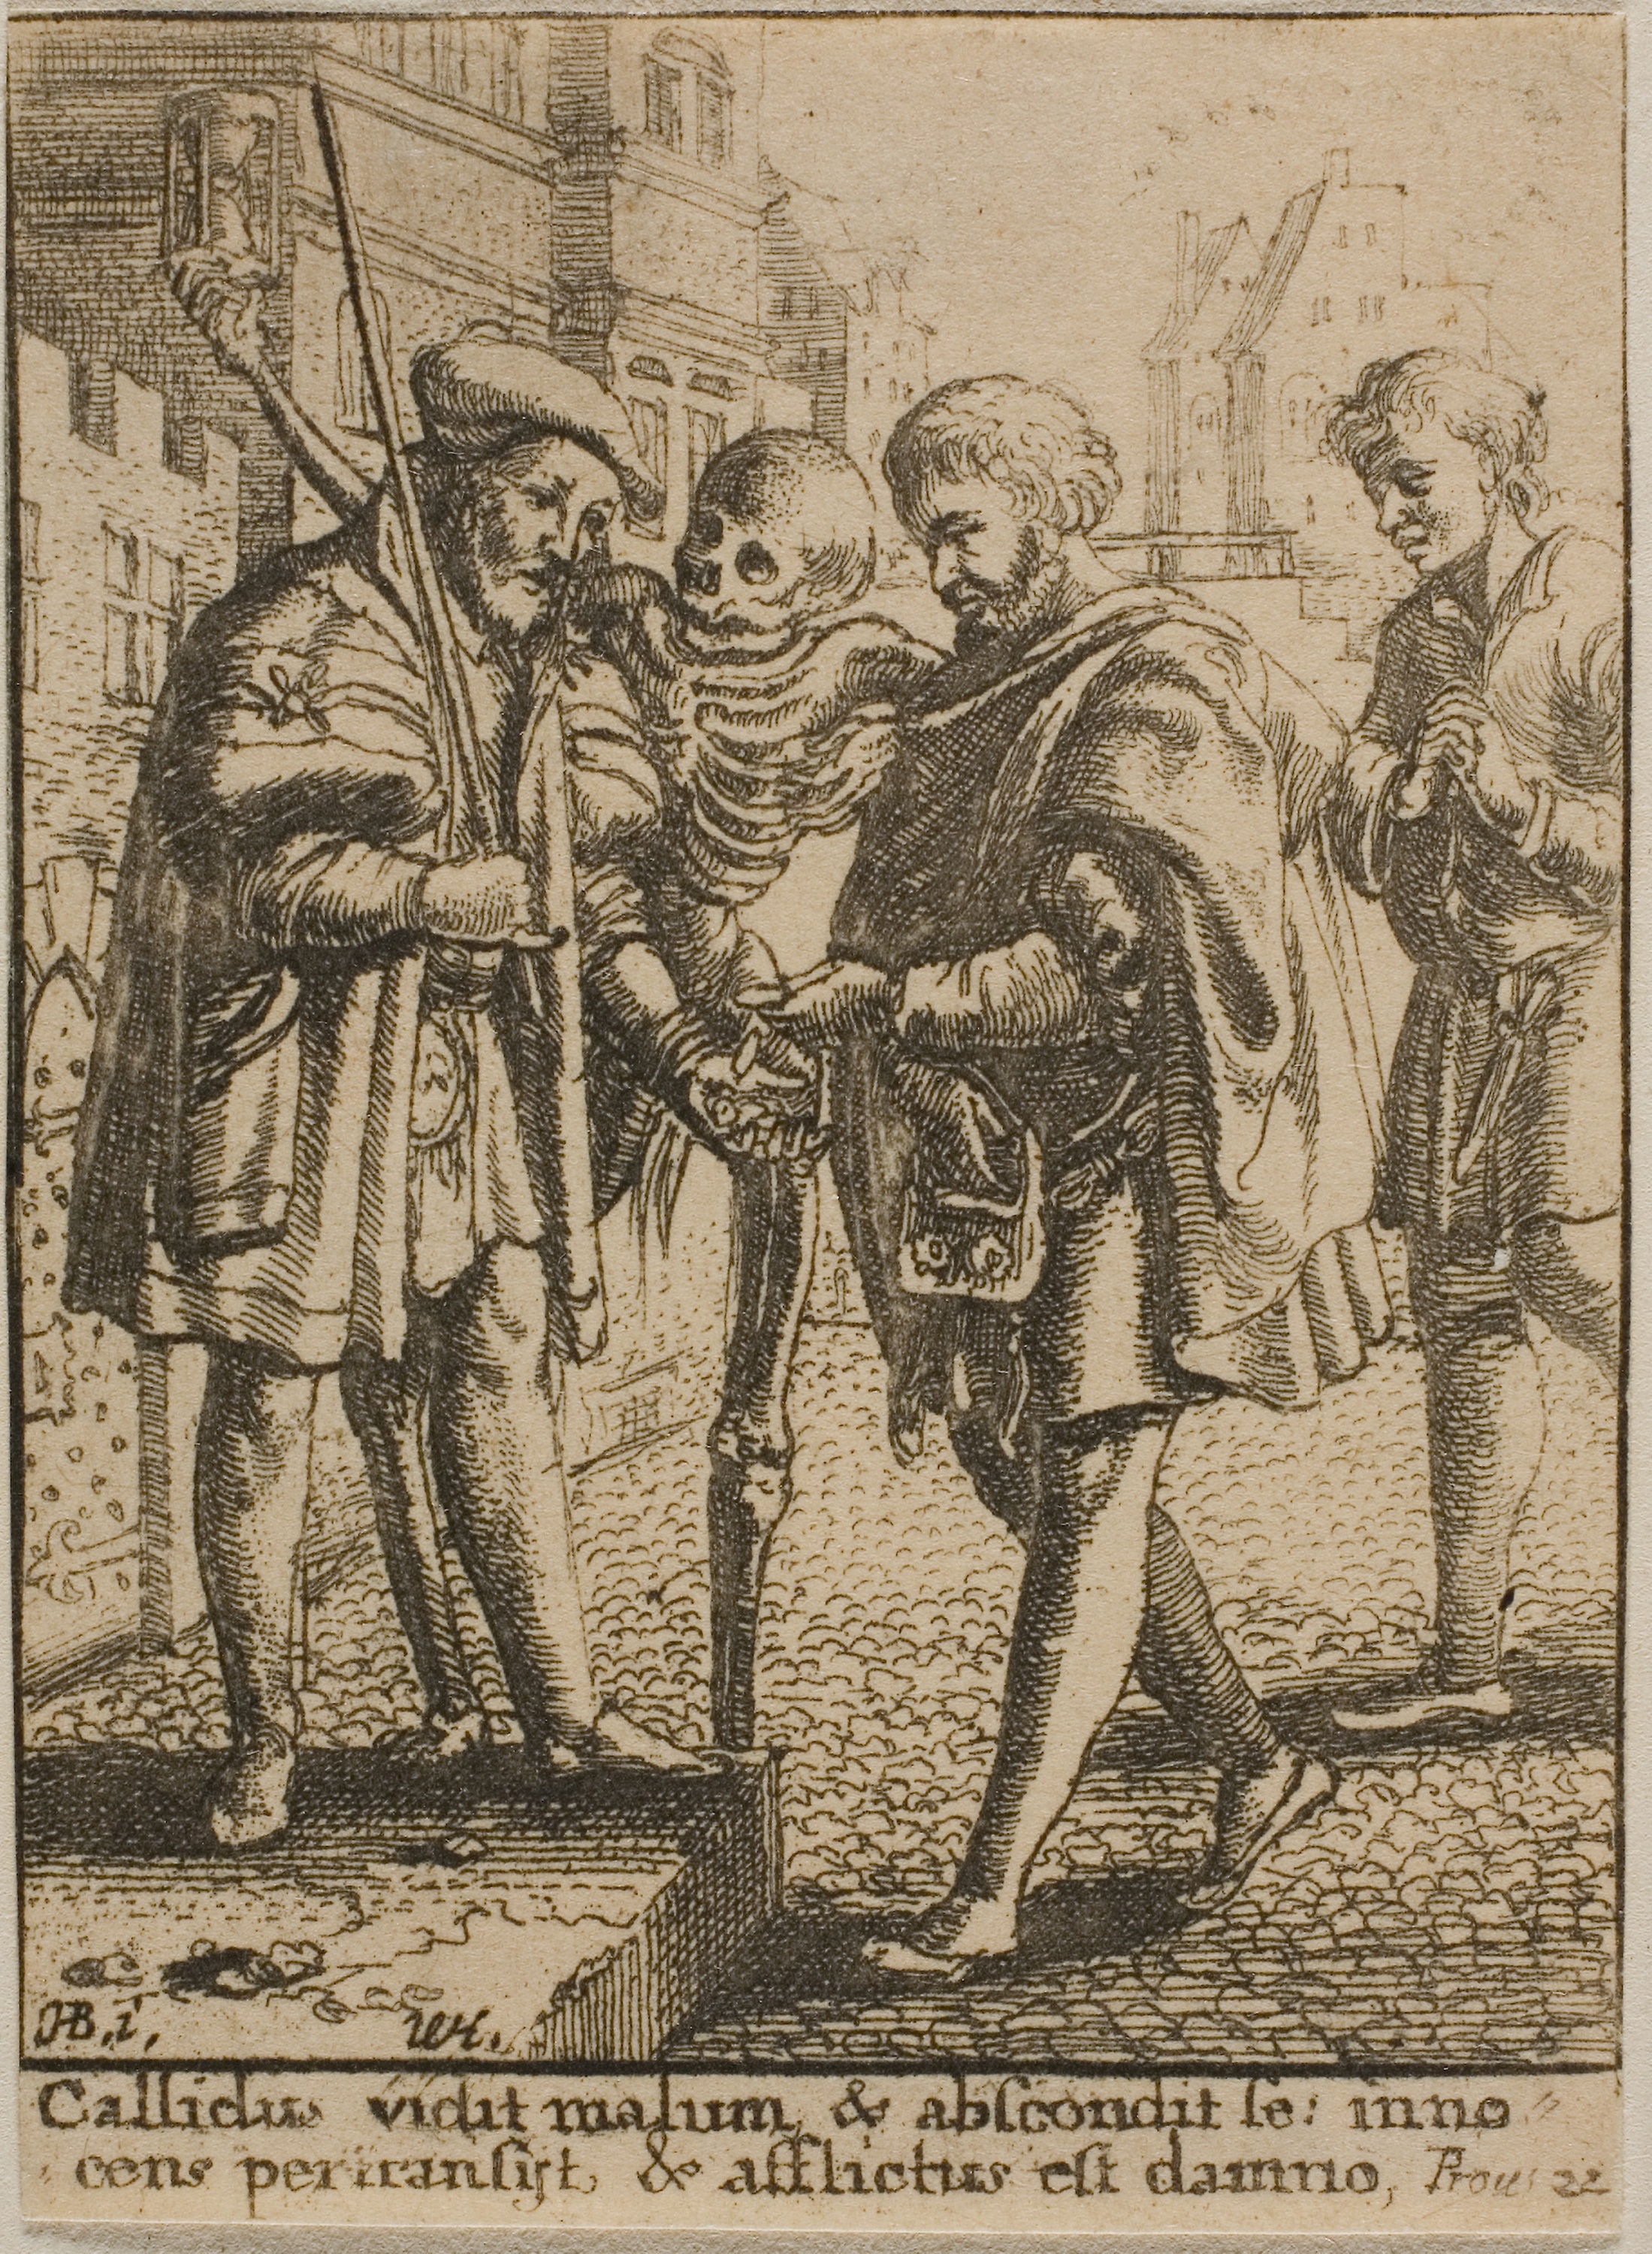
history, middle ages, human behavior, art, black and white, illustration, visual arts